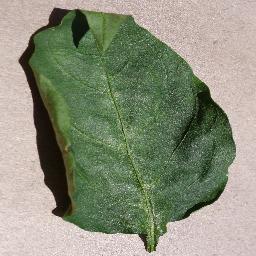
Label: Pepper,_bell___healthy